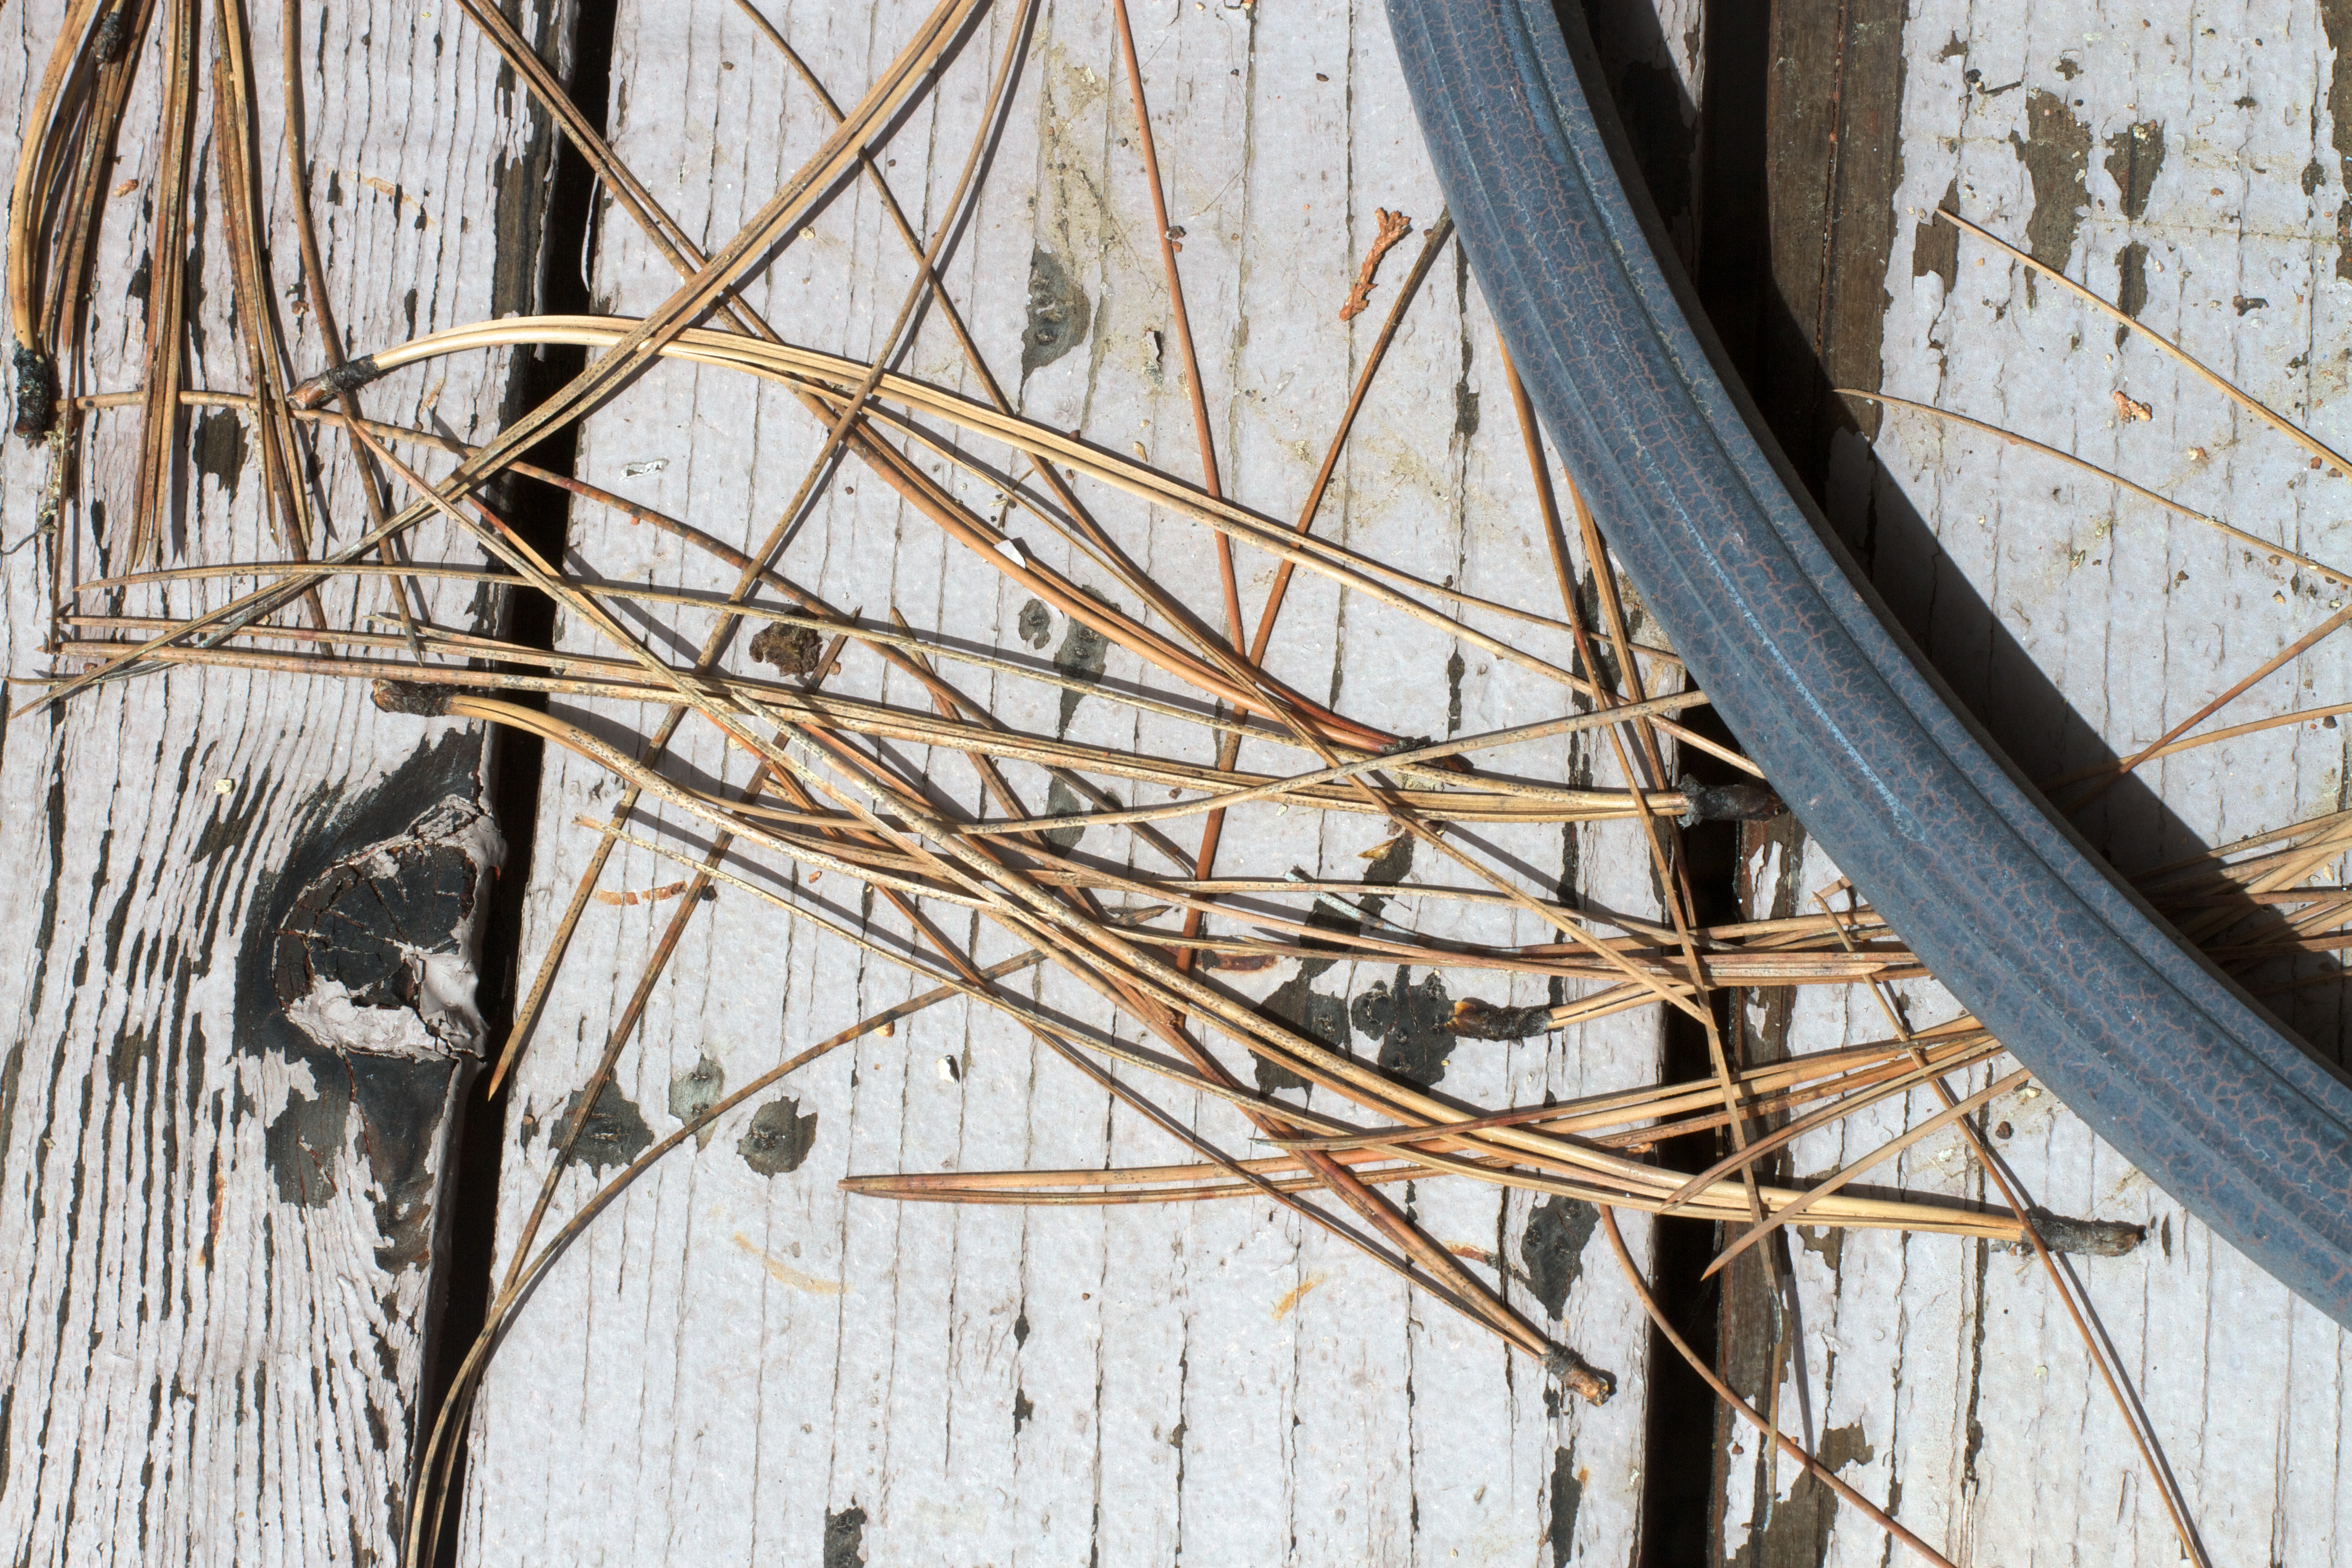
branch, wood, wheel, vehicle, mast